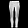
Label: Trouser